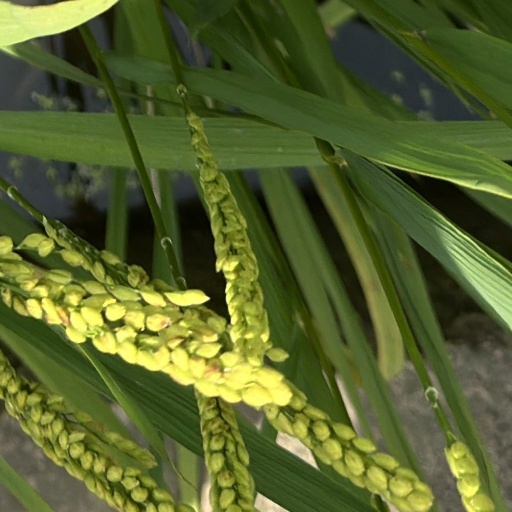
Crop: rice